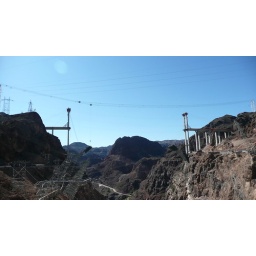
The new bridge for the new highway under construction as seen from Hoover Dam